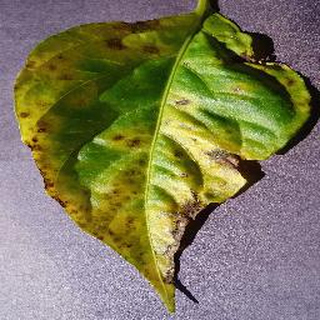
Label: bell_pepper_bacterial_spot